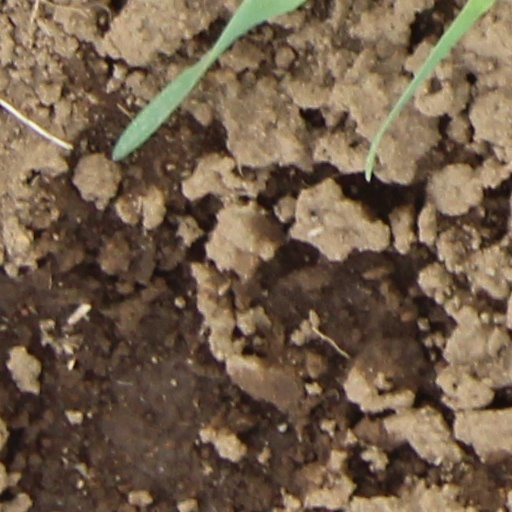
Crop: wheat